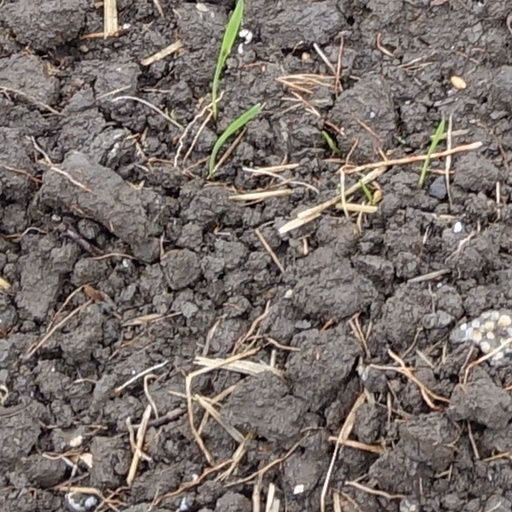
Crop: wheat